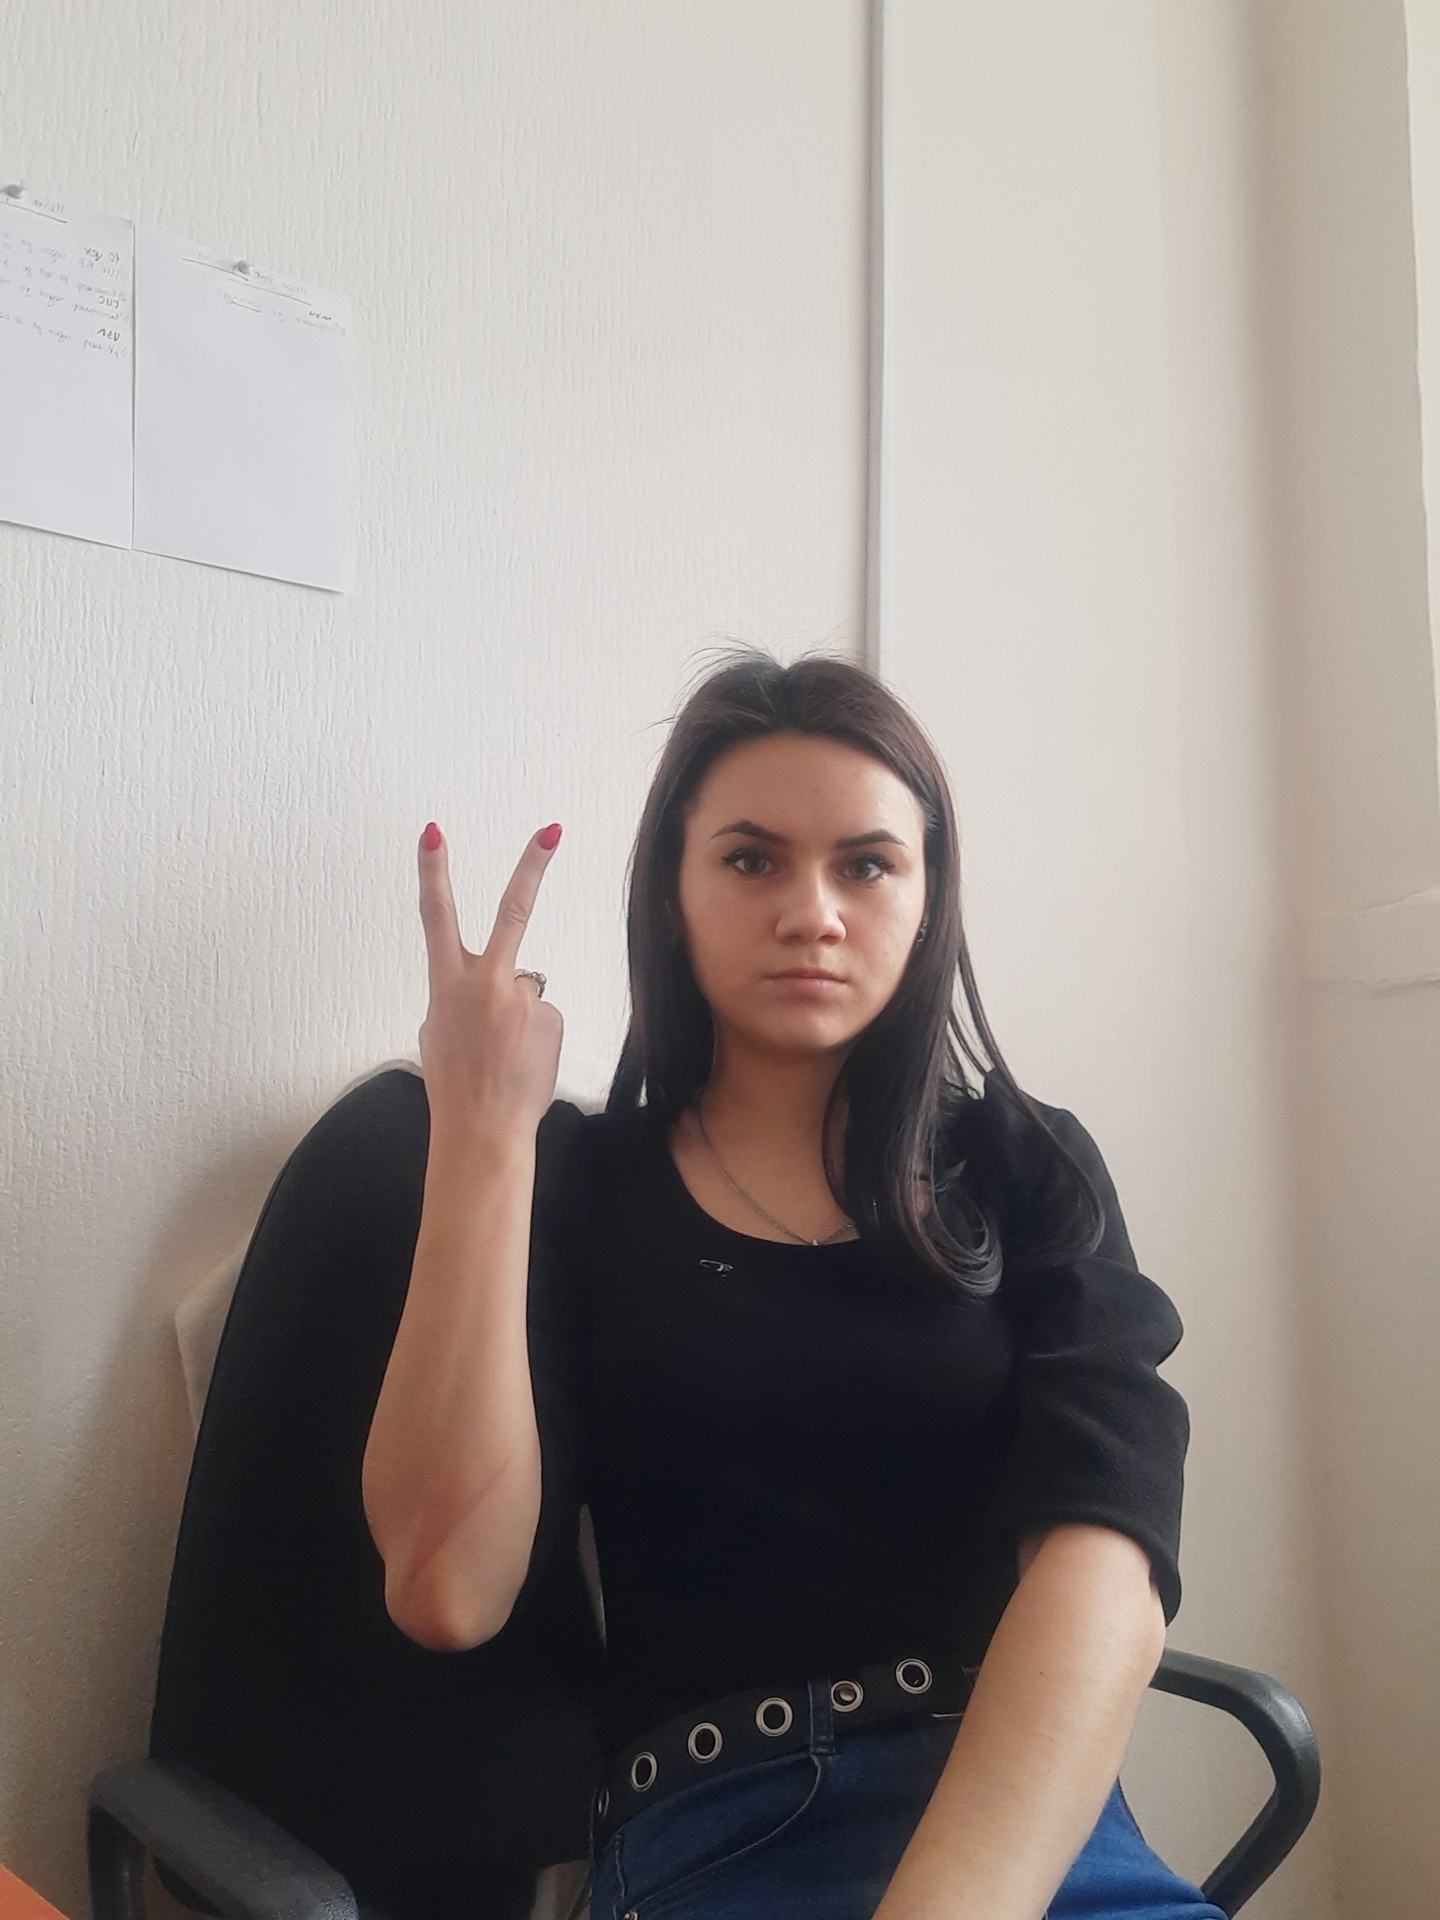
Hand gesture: peace_inverted